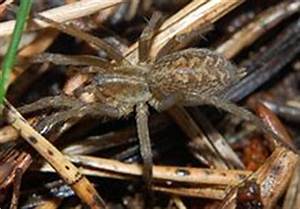
Label: ragno